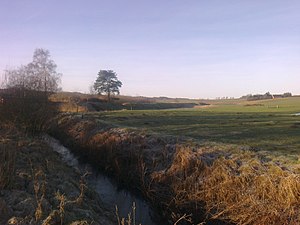
Tovstrup Stationsby
Banedæmning vest for Tovstrup Station
Dæmning V for Tovstrup Stationsby med bro over bækken
Tovstrup Stationsby er en bebyggelse i Midtjylland, beliggende 2 km nord for Tovstrup, 4 km nordøst for Sorring, 9 km syd for Hammel og 18 km øst for Silkeborg. Det meste af Tovstrup Stationsby hører til Dallerup Sogn i Silkeborg Kommune, men de nordligste huse hører til Røgen Sogn i Favrskov Kommune. Dallerup Kirke ligger 4 km mod sydvest, og Røgen Kirke ligger 3 km mod nord. Både Silkeborg og Favrskov kommune hører til Region Midtjylland.